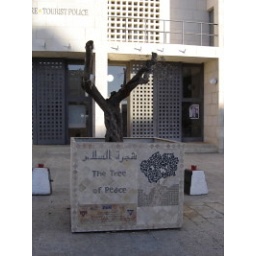
This olive tree was uprooted while the Israelis were building a wall and was replanted in Nativity Square, Bethlehem